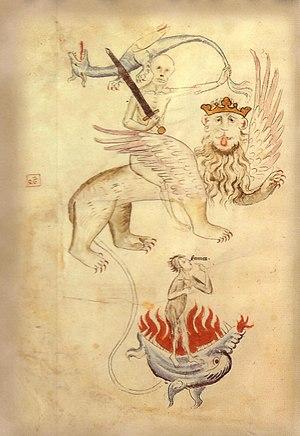
La grande famine de 1315-1317 est une famine qui se déroule de 1315 à 1317 en Europe.
Chronologie de l'économie